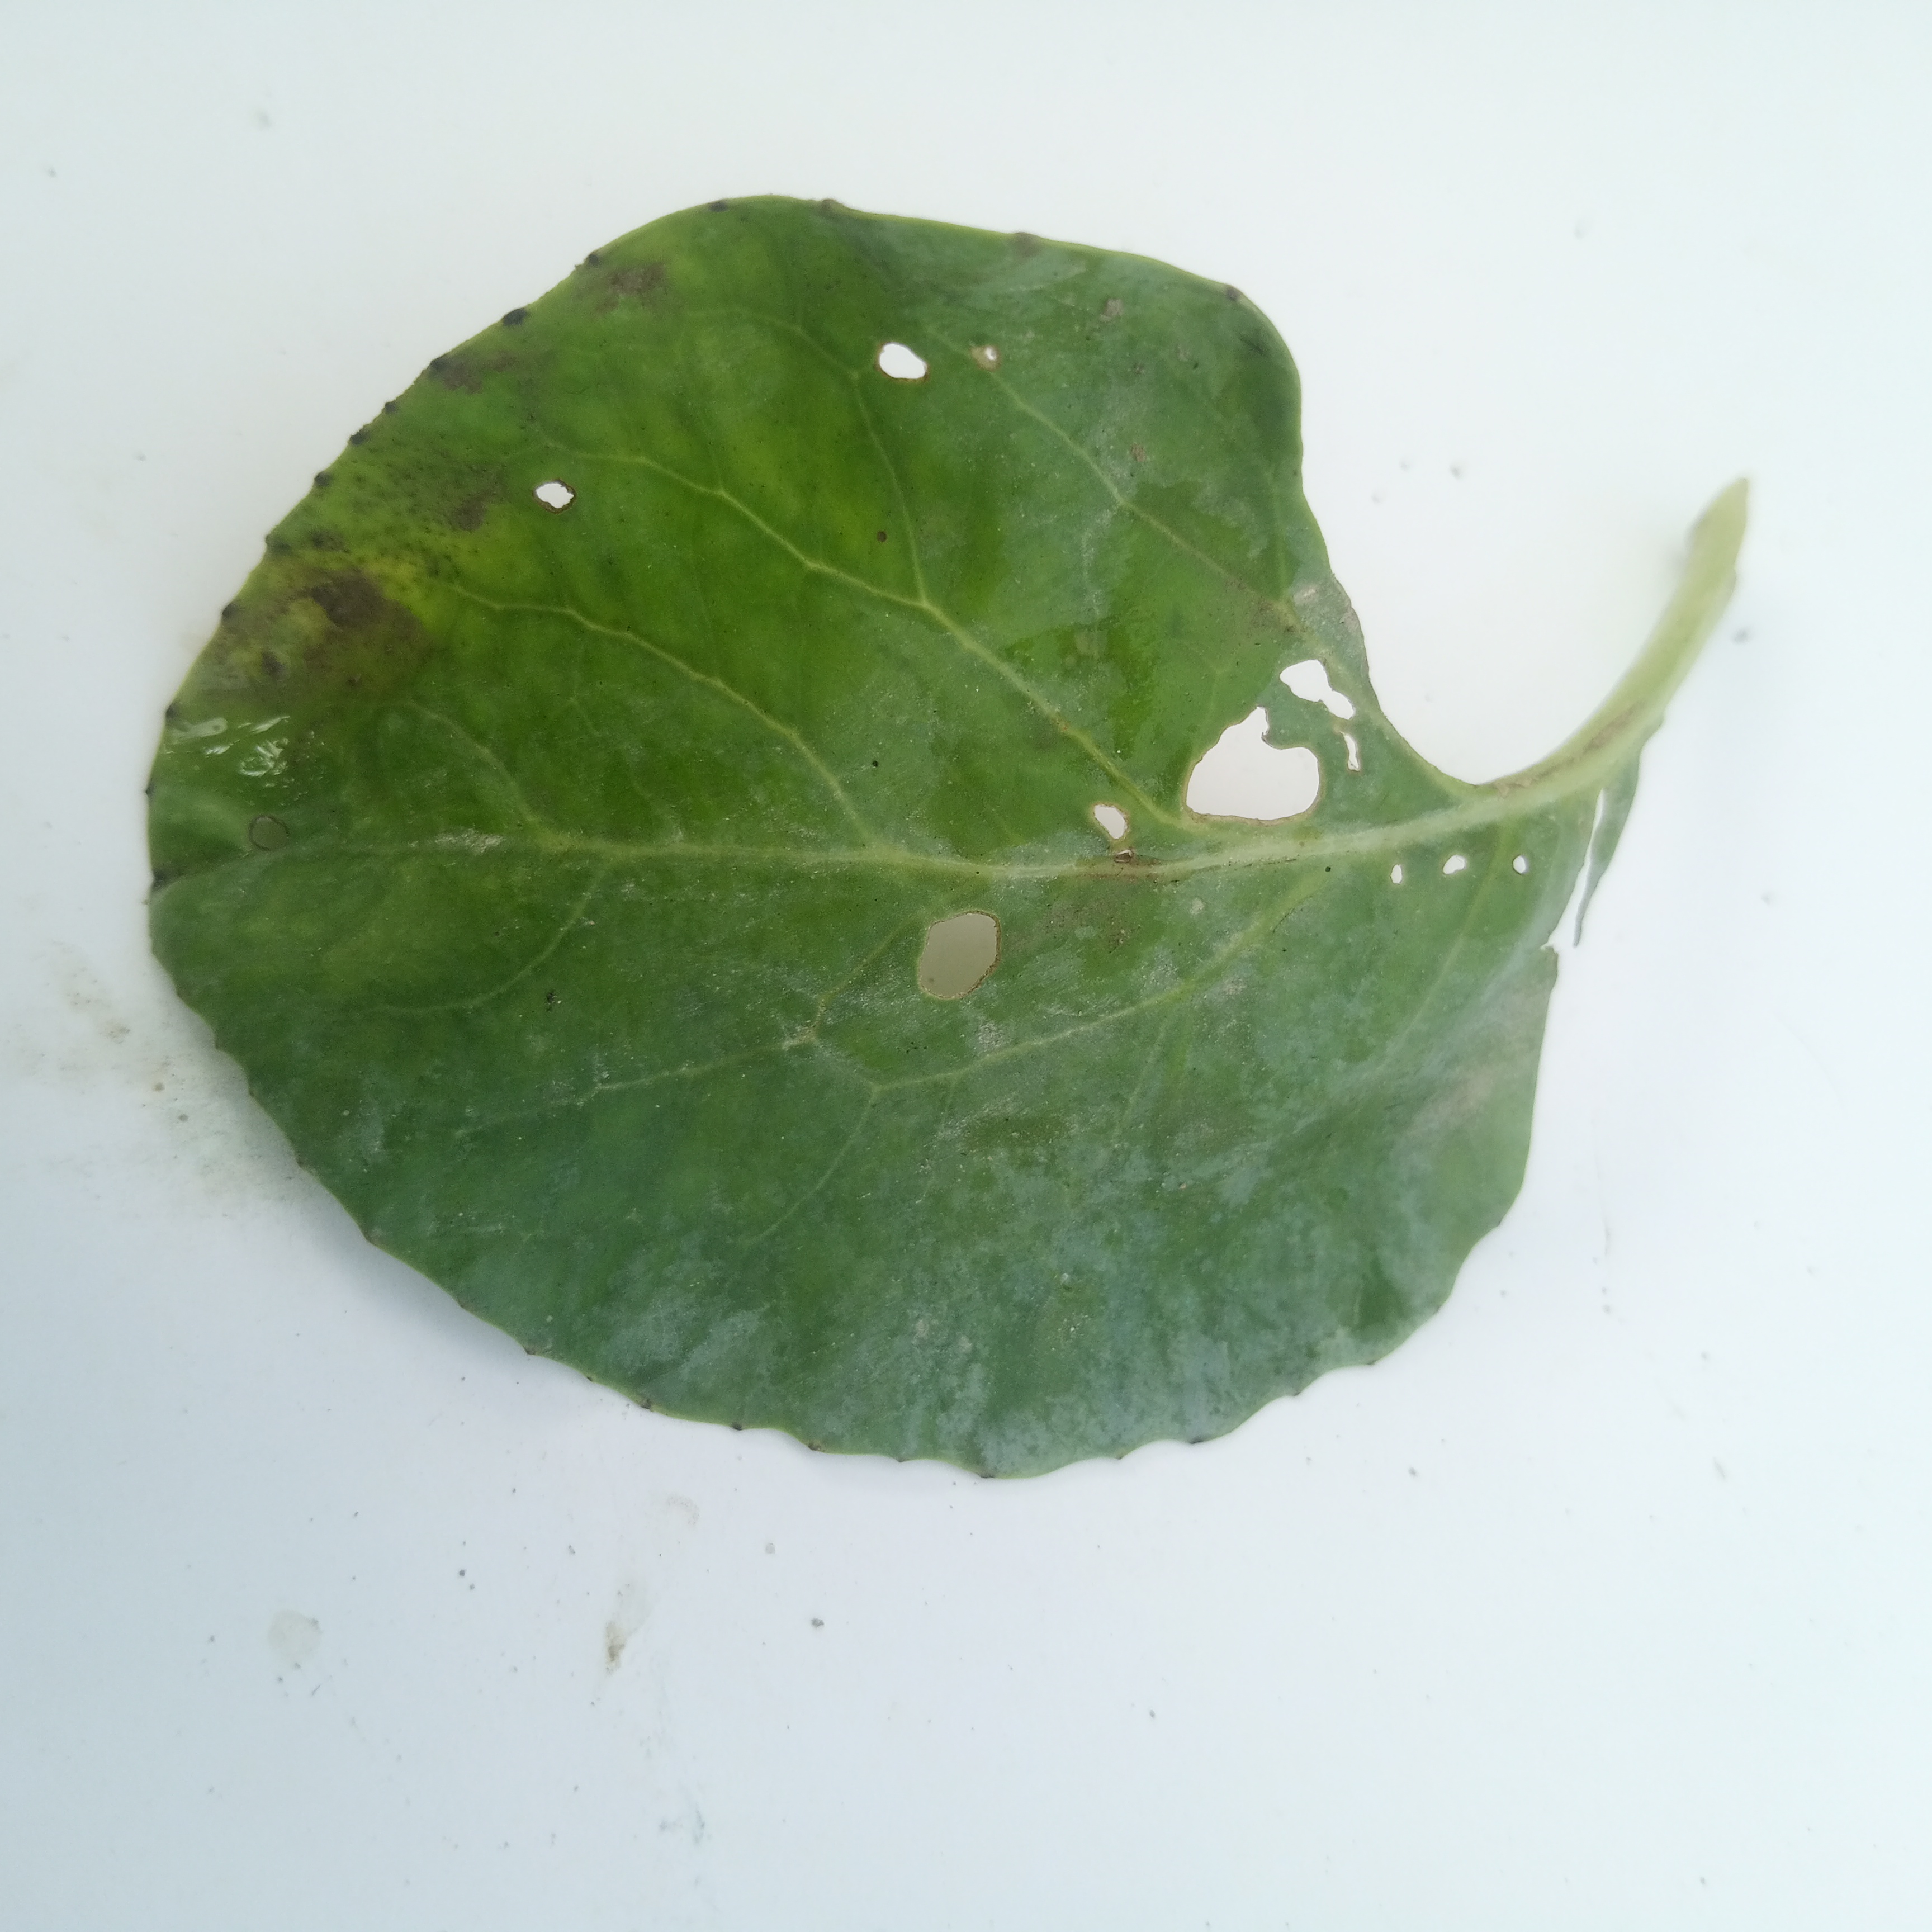
Label: Insect Hole